Tom Gray (bluegrass musician)

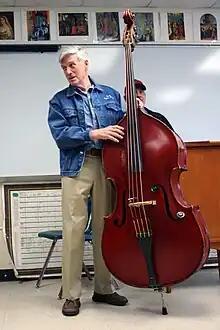
Tom Gray teaching at the DC Bass Strummit in McLean, VA.

Tom Gray (born February 1, 1941, in Chicago, Illinois) is a bluegrass musician widely considered one of the best bass players in the genre. He is best known for his bass playing with The Country Gentlemen and The Seldom Scene. In 1996, as a member of The Country Gentlemen, he was inducted into the International Bluegrass Music Hall of Honor.